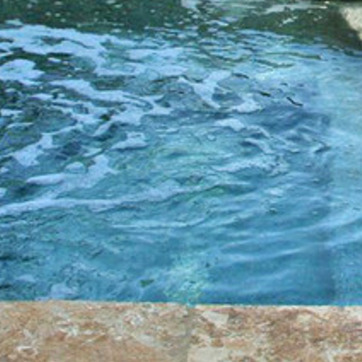
Material: water